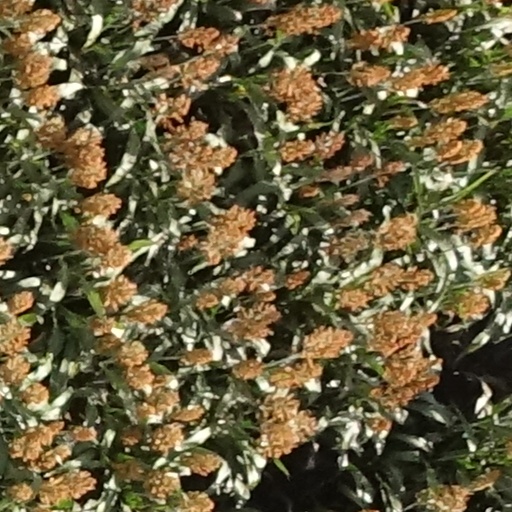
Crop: sorghum